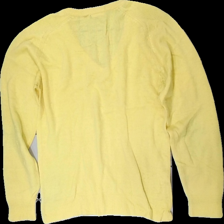
View: back
Type: Sweater
Category: Ladies
Brand: Not in the list
Brand text on label: tempol
Colors: Yellow
Material: 54% wool 46% acrylic
Cut: Regular, V-collar
Season: All
Holes: Major
Damage: hål i båda armhålorna
Price range: <50
Recommended usage: Export
Description: gul pullover med hål i båda armhålorna och lite nopprig